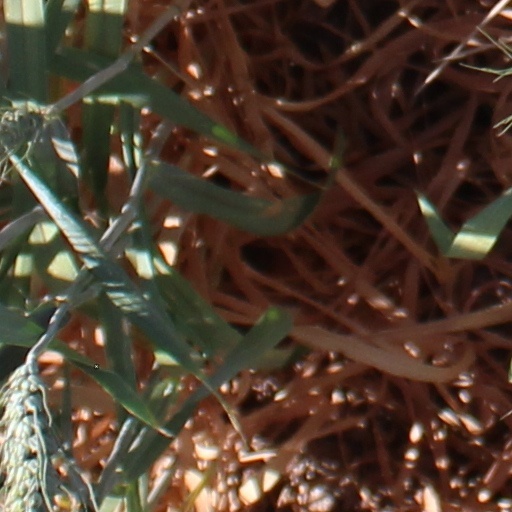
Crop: wheat